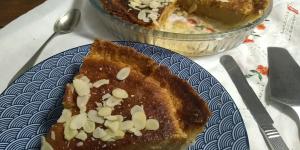
tarta de almendras de la abuela